Romell Quioto

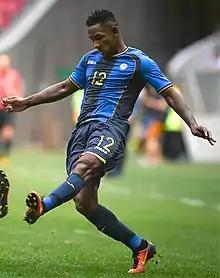
Quioto with Honduras at the 2016 Summer Olympics

Romell Samir Quioto Robinson (born 9 August 1991), nicknamed El Romántico (The Romantic), is a Honduran professional footballer who plays as a forward for the Honduras national team.